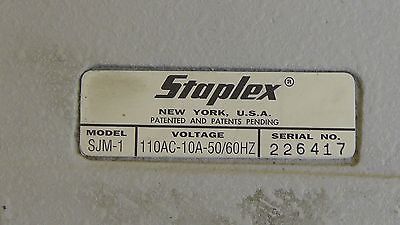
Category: stapler